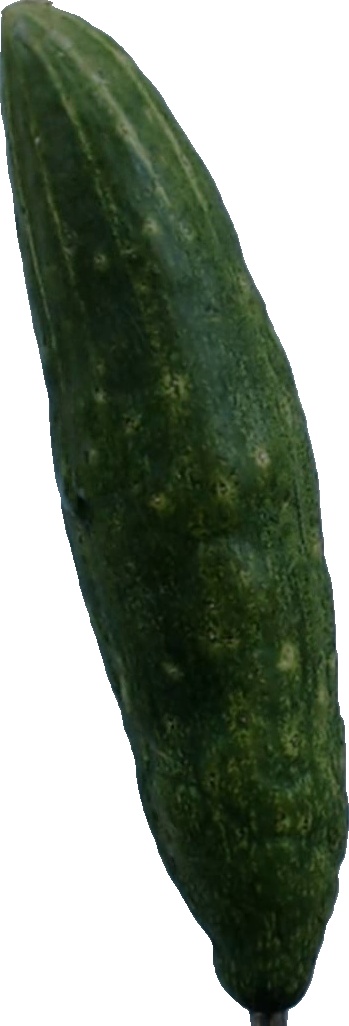
Label: cucumber_3